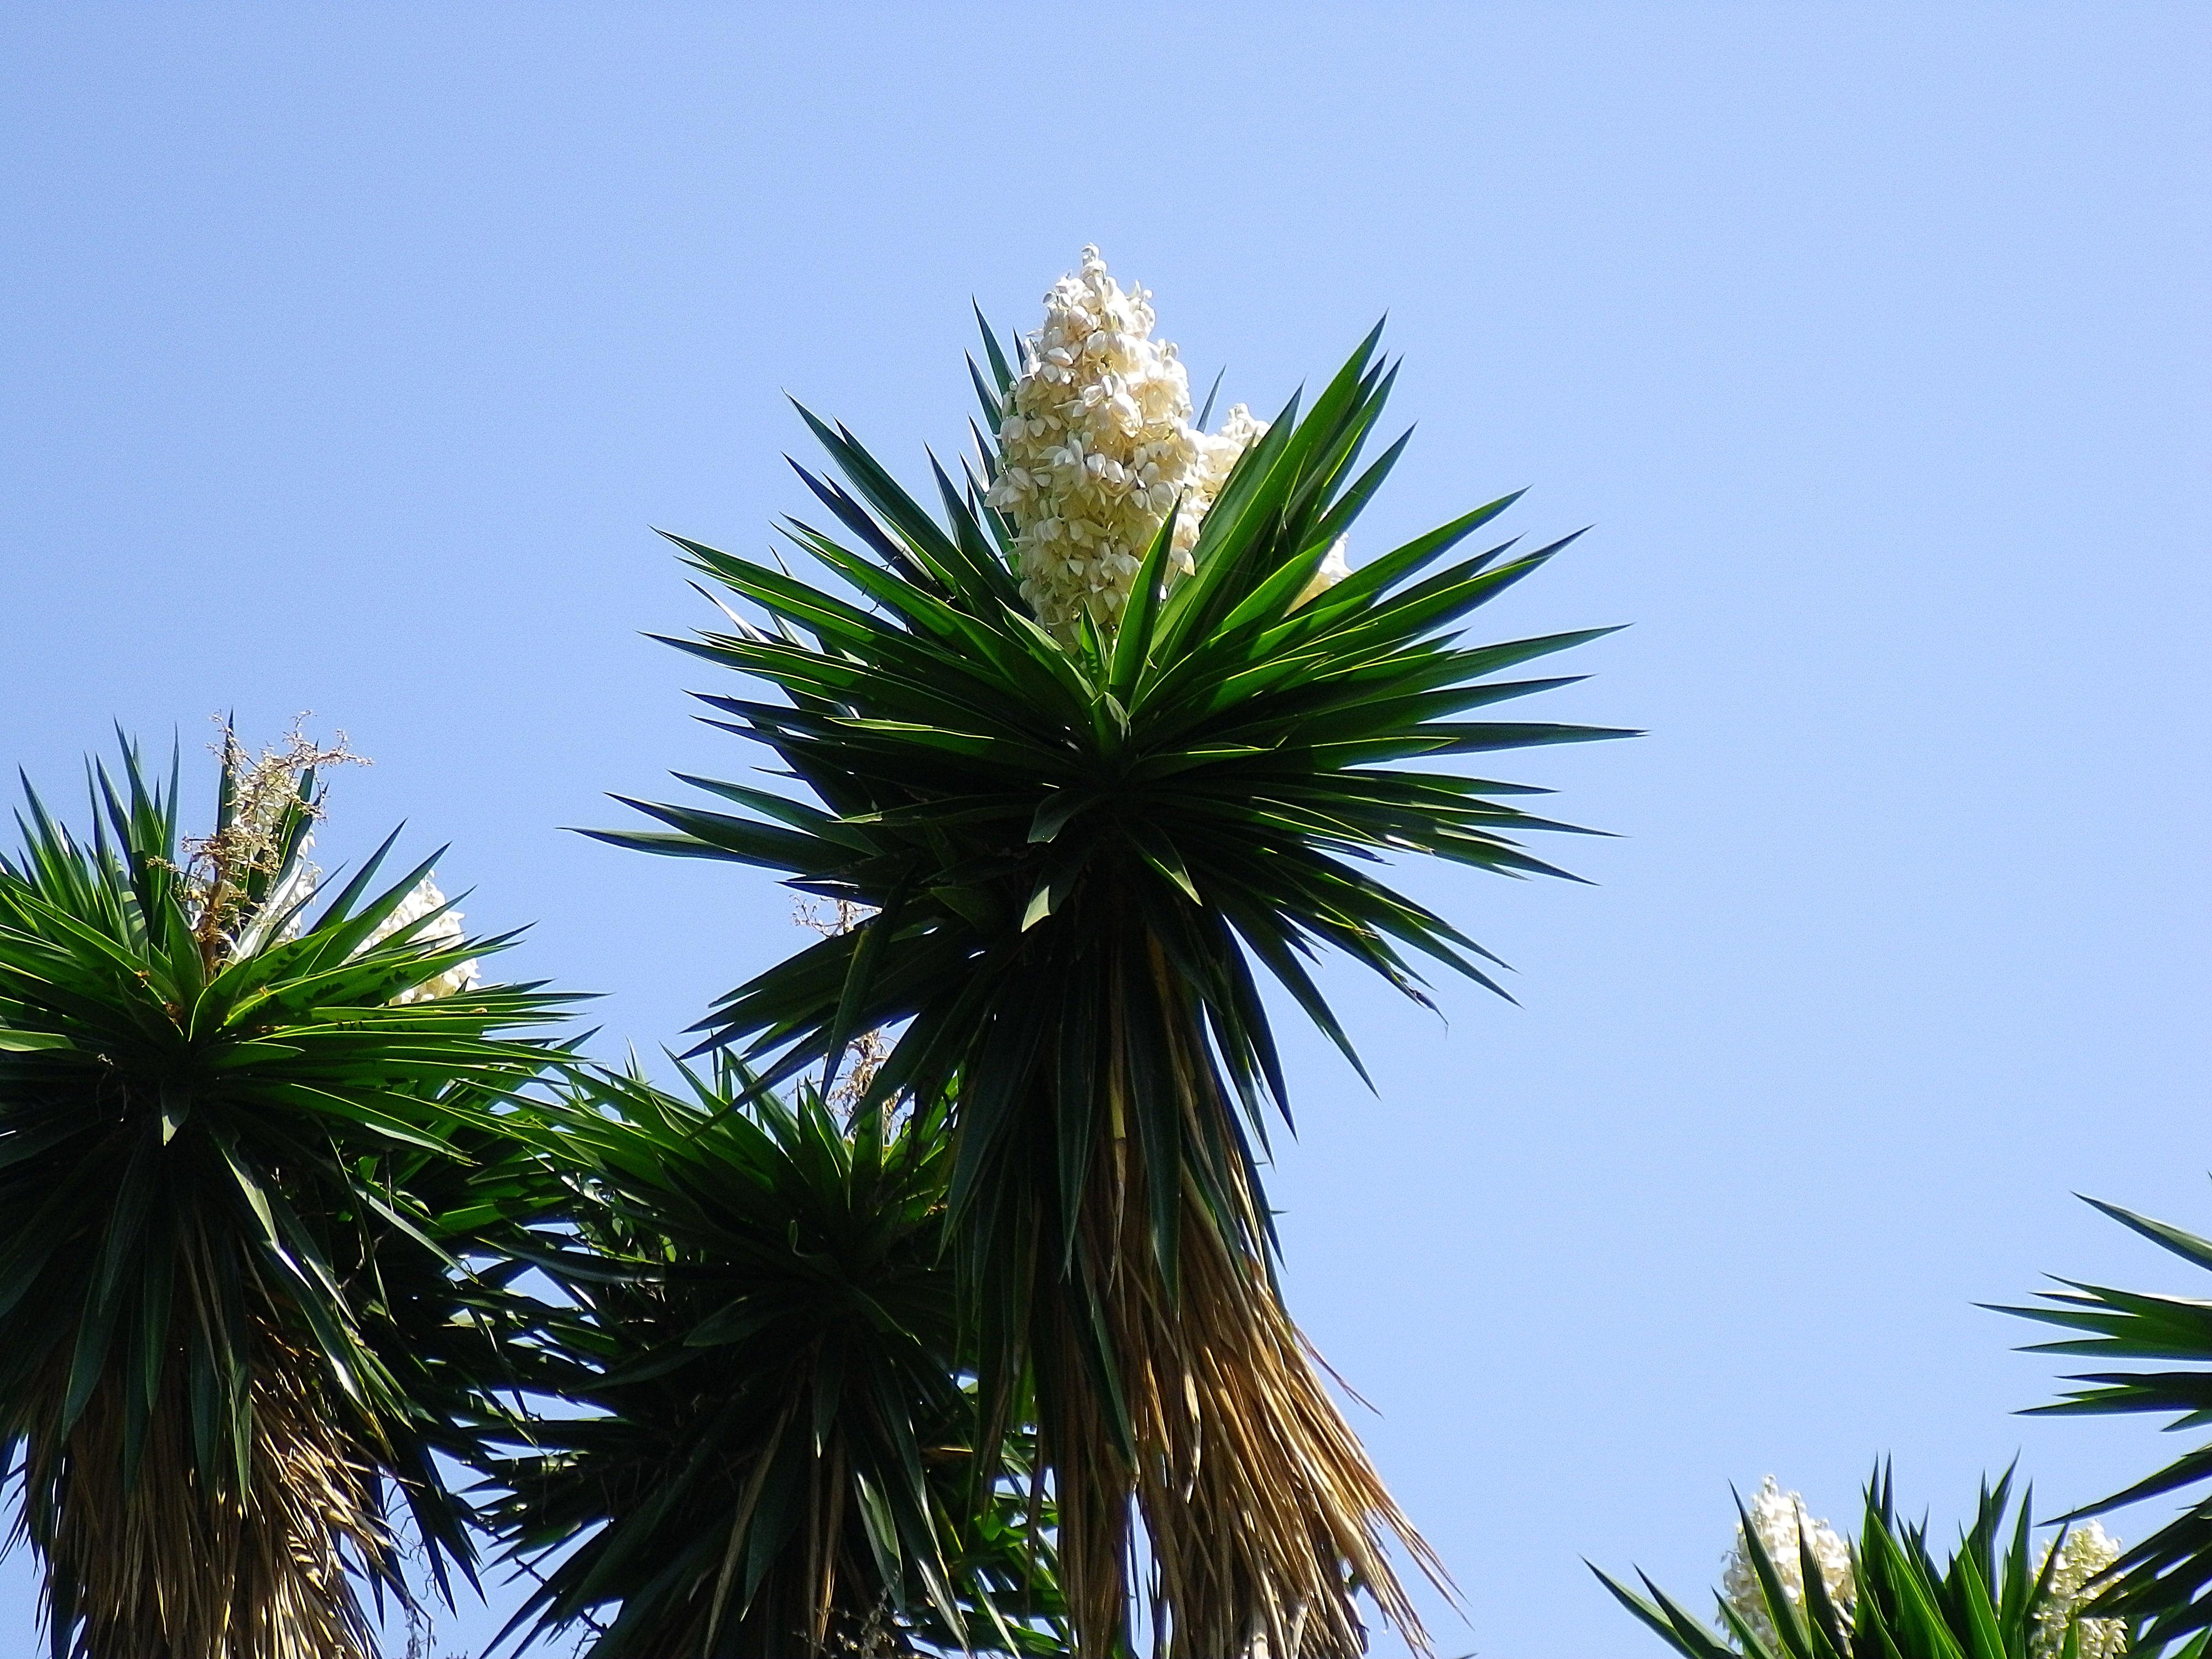
tree, grass, branch, plant, leaf, flower, wind, botany, flora, flowers, spain, tropics, yucca, white flowers, flowering plant, date palm, grass family, woody plant, land plant, arecales, palm family, borassus flabellifer